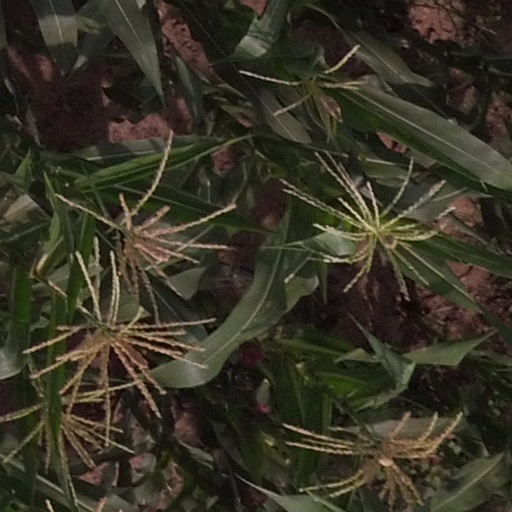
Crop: maize; corn